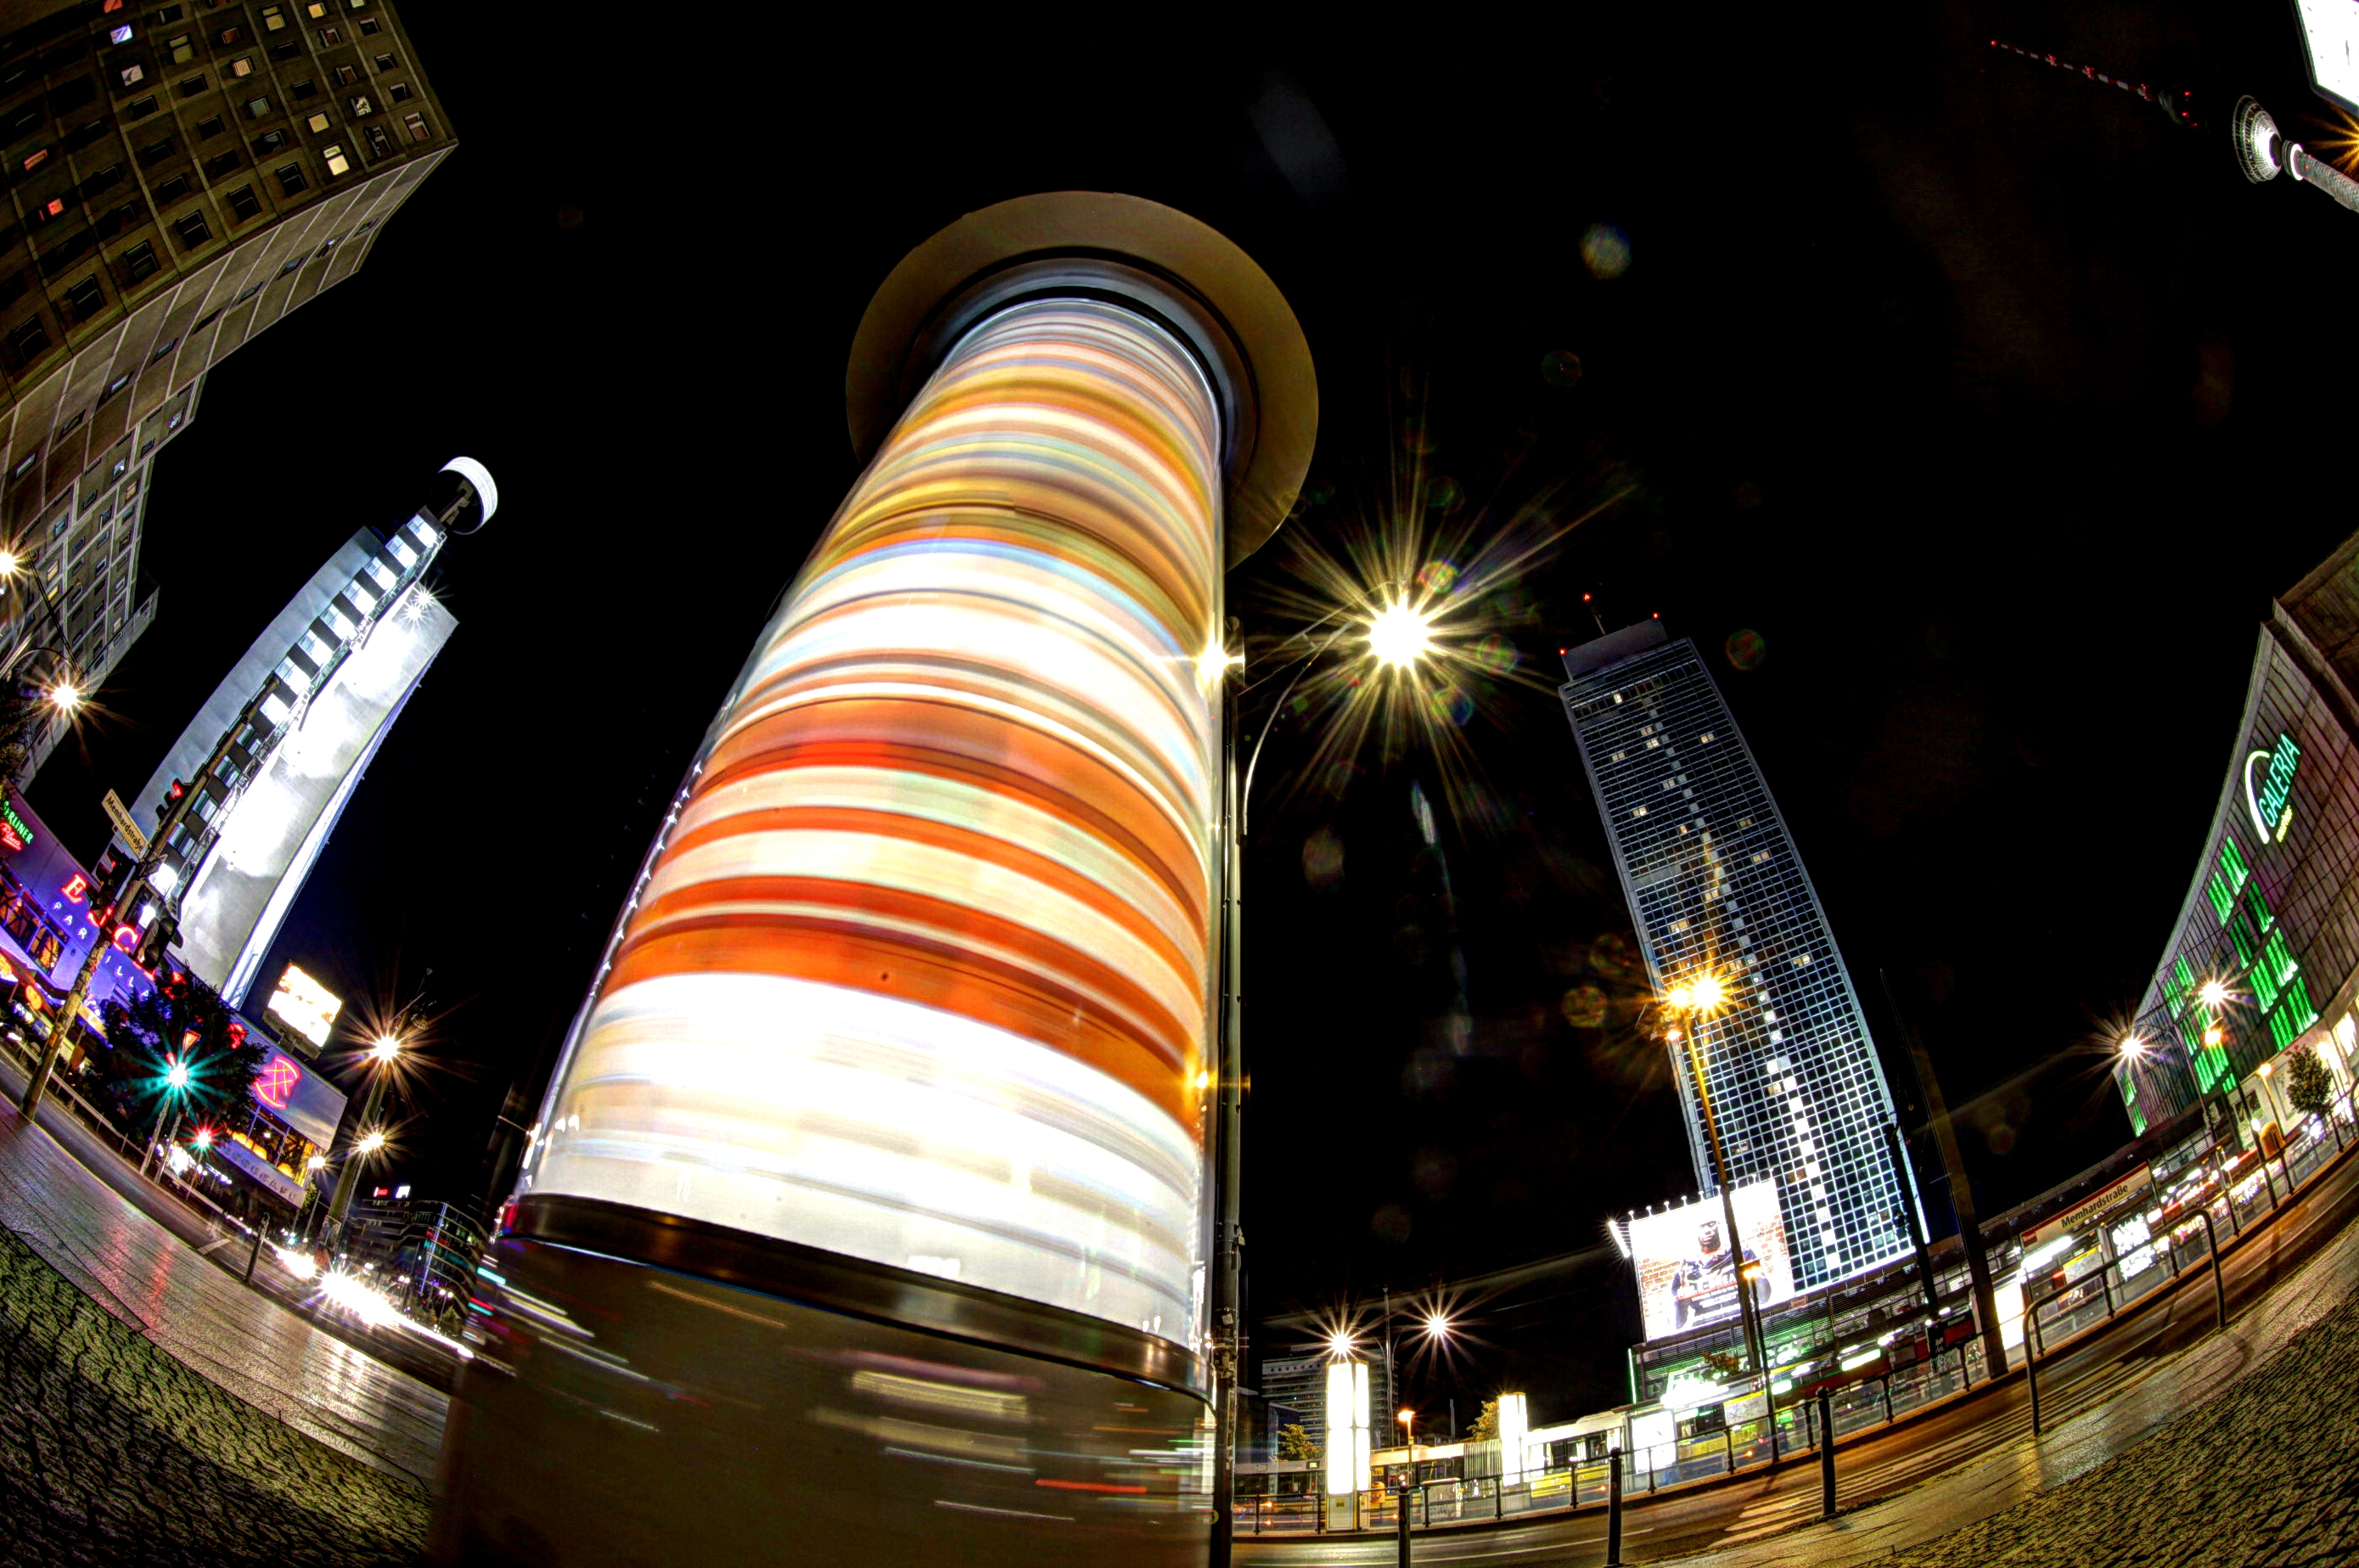
light, night, photography, city, skyscraper, cityscape, reflection, landmark, hdr, copyrightfree, berlin, bilderohnelizenz, highdynamicrange, copyrightfreepictures, bilder, lizenzfreie, ohnecopyright, shape, metropolis, fisheye lens, urban area, human settlement